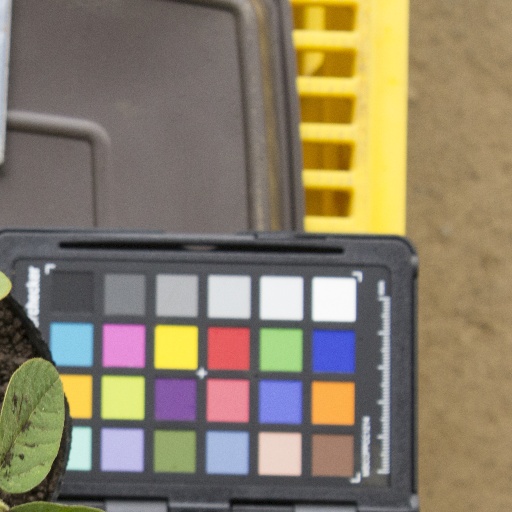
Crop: soybean